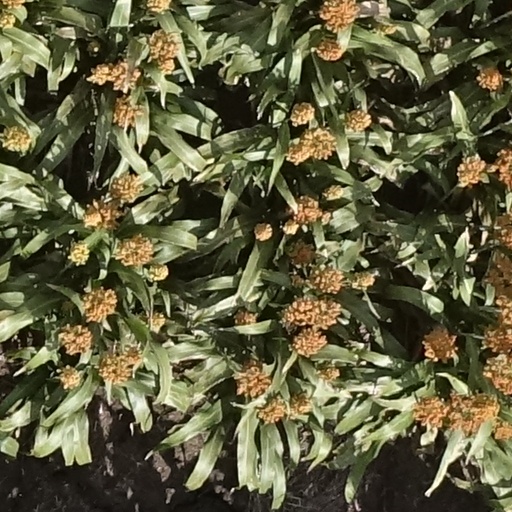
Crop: sorghum